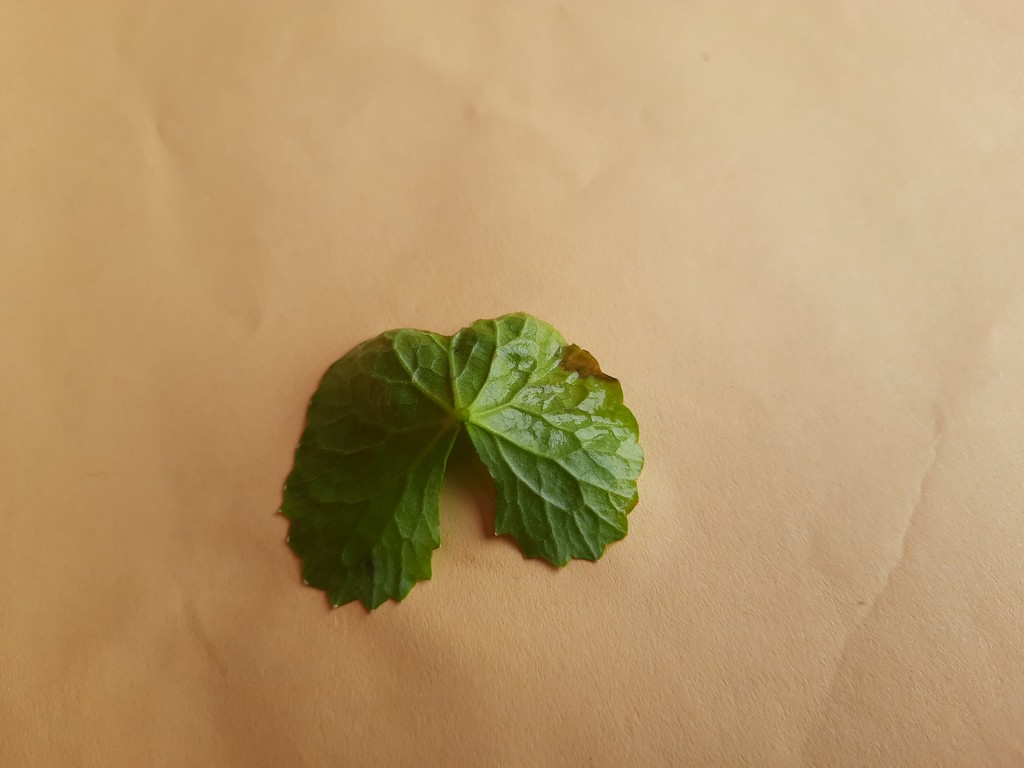
Label: Unhealthy